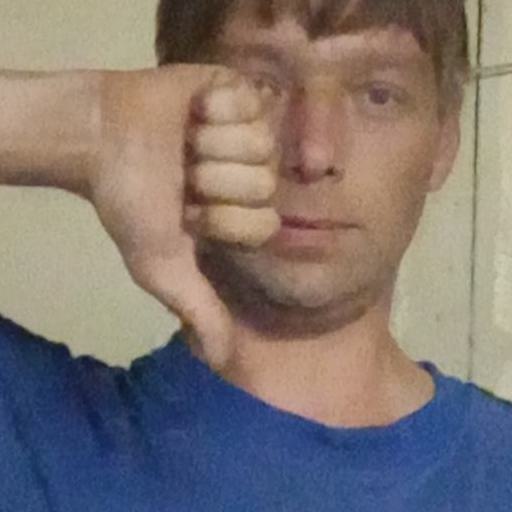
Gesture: dislike